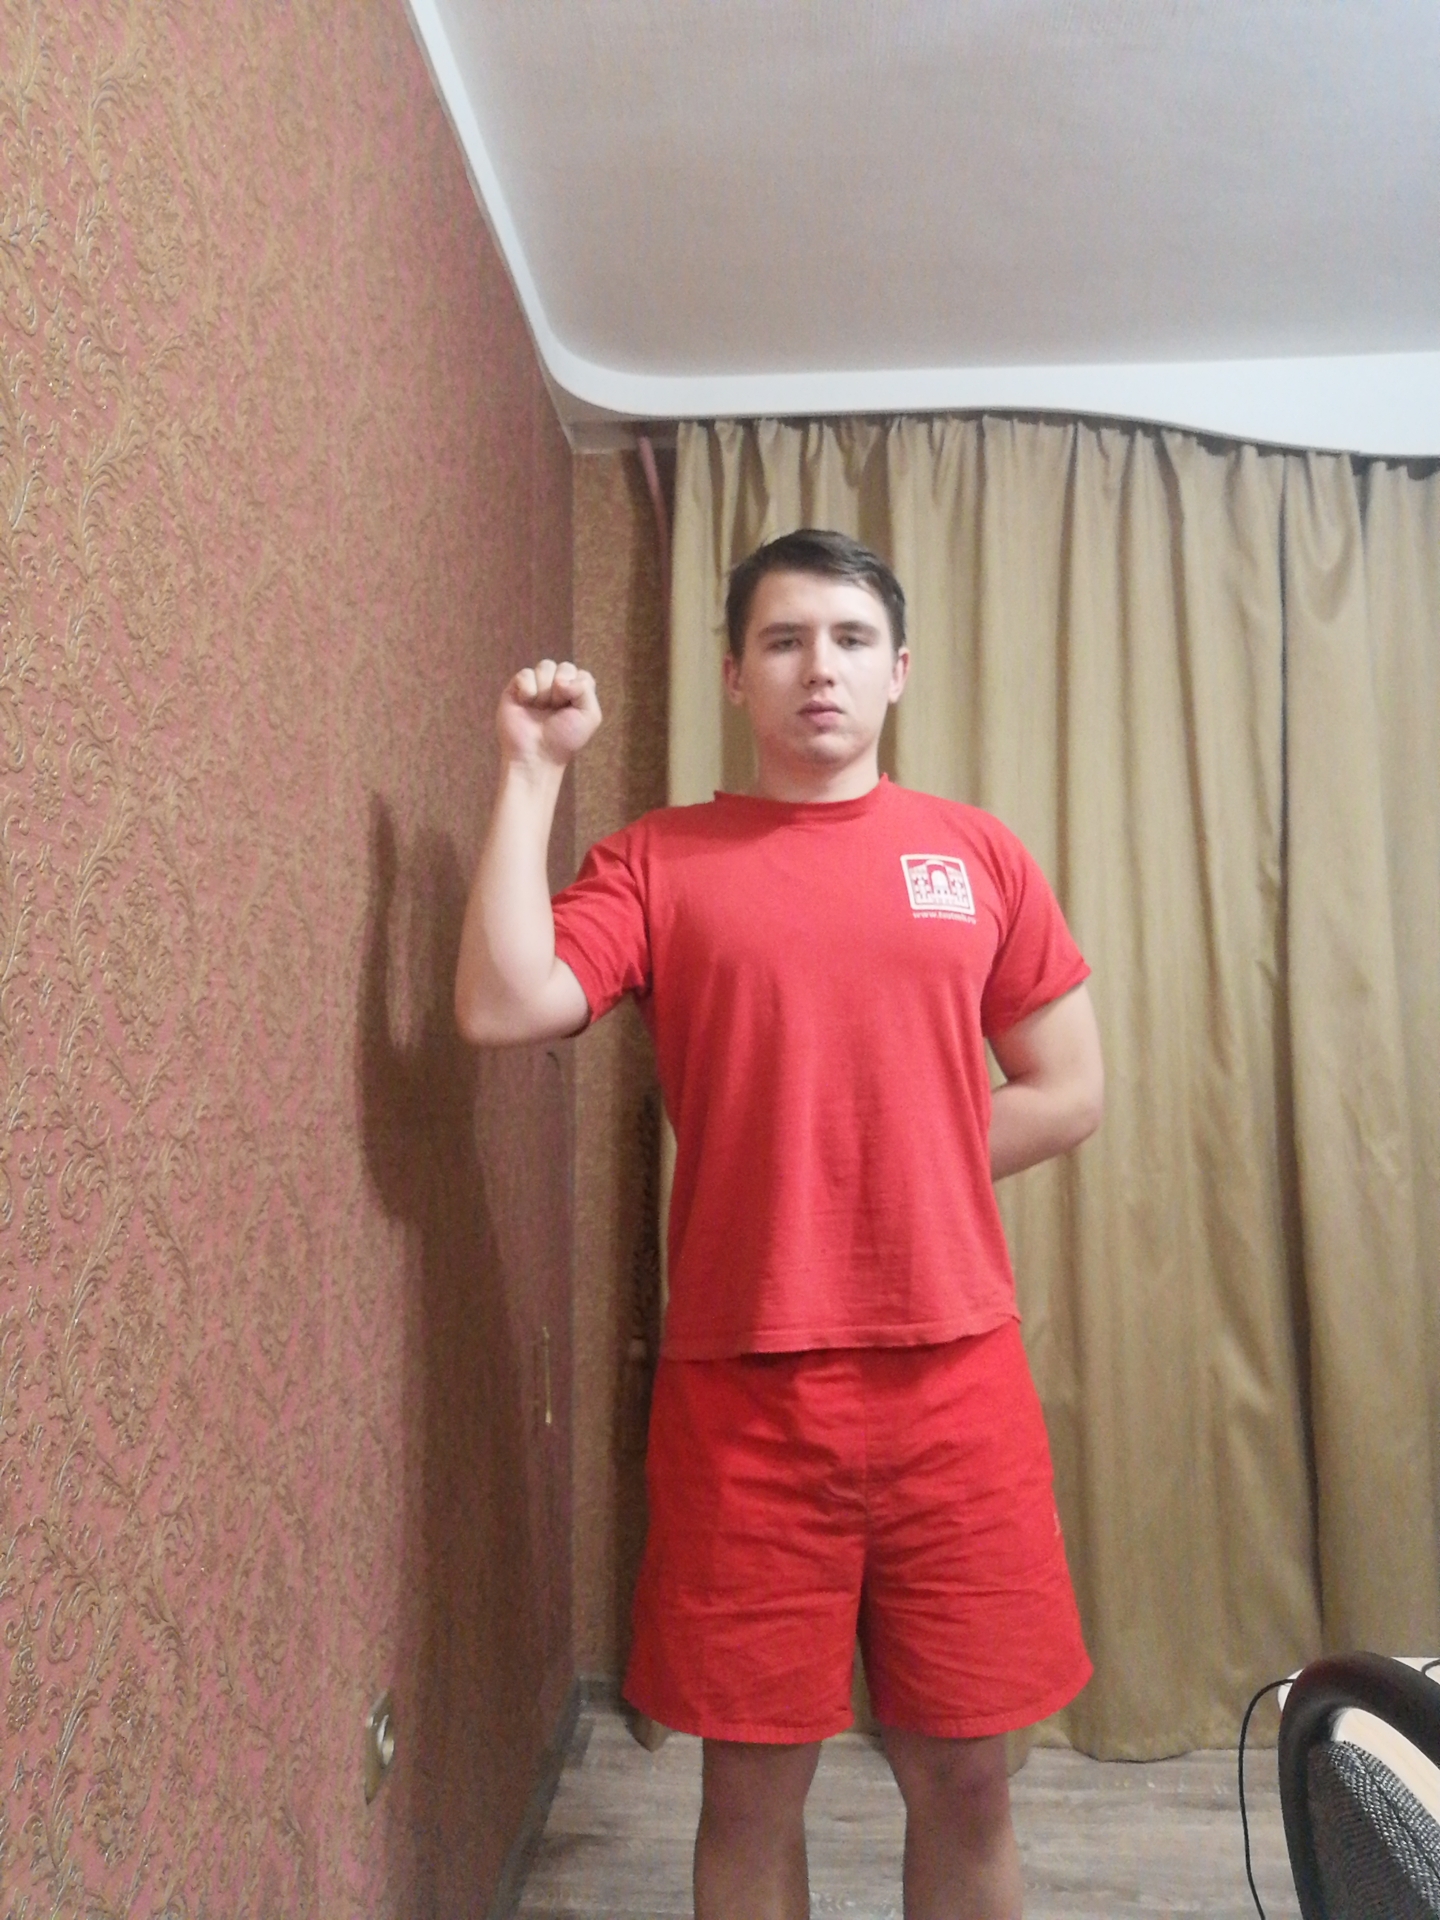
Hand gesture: fist